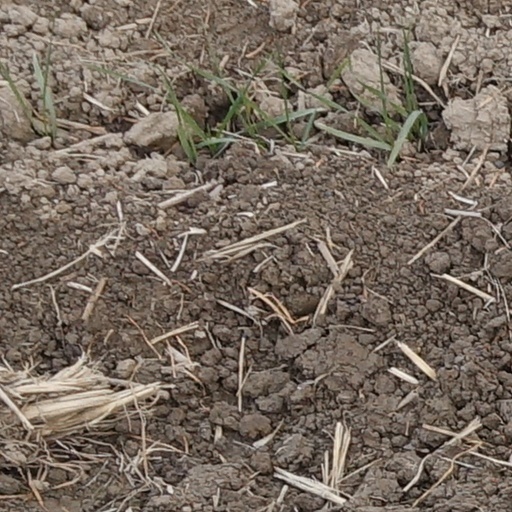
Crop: wheat